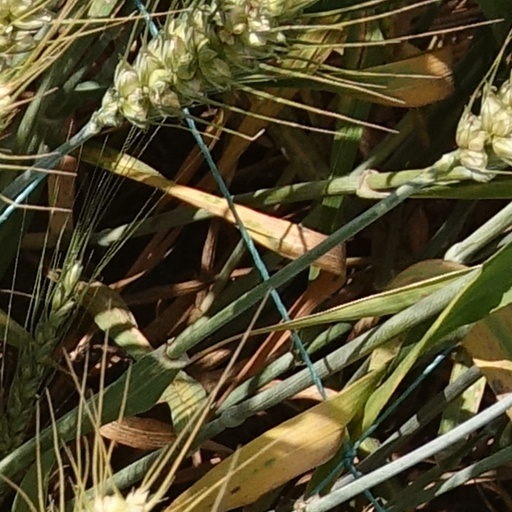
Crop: wheat